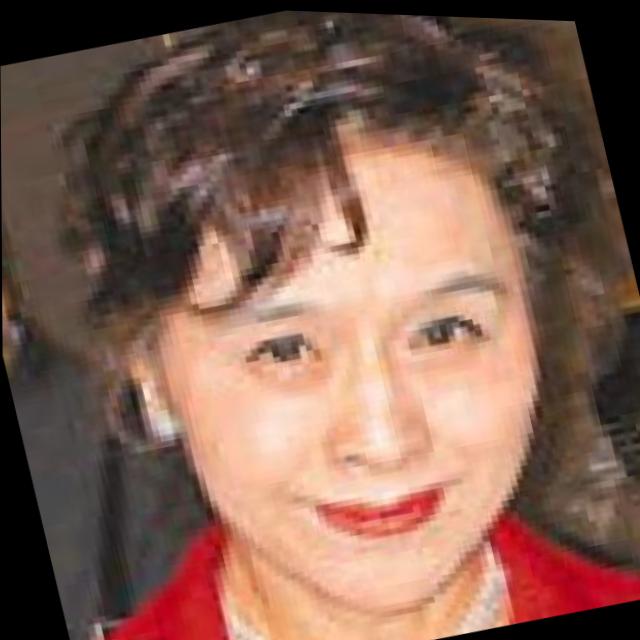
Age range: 45-64